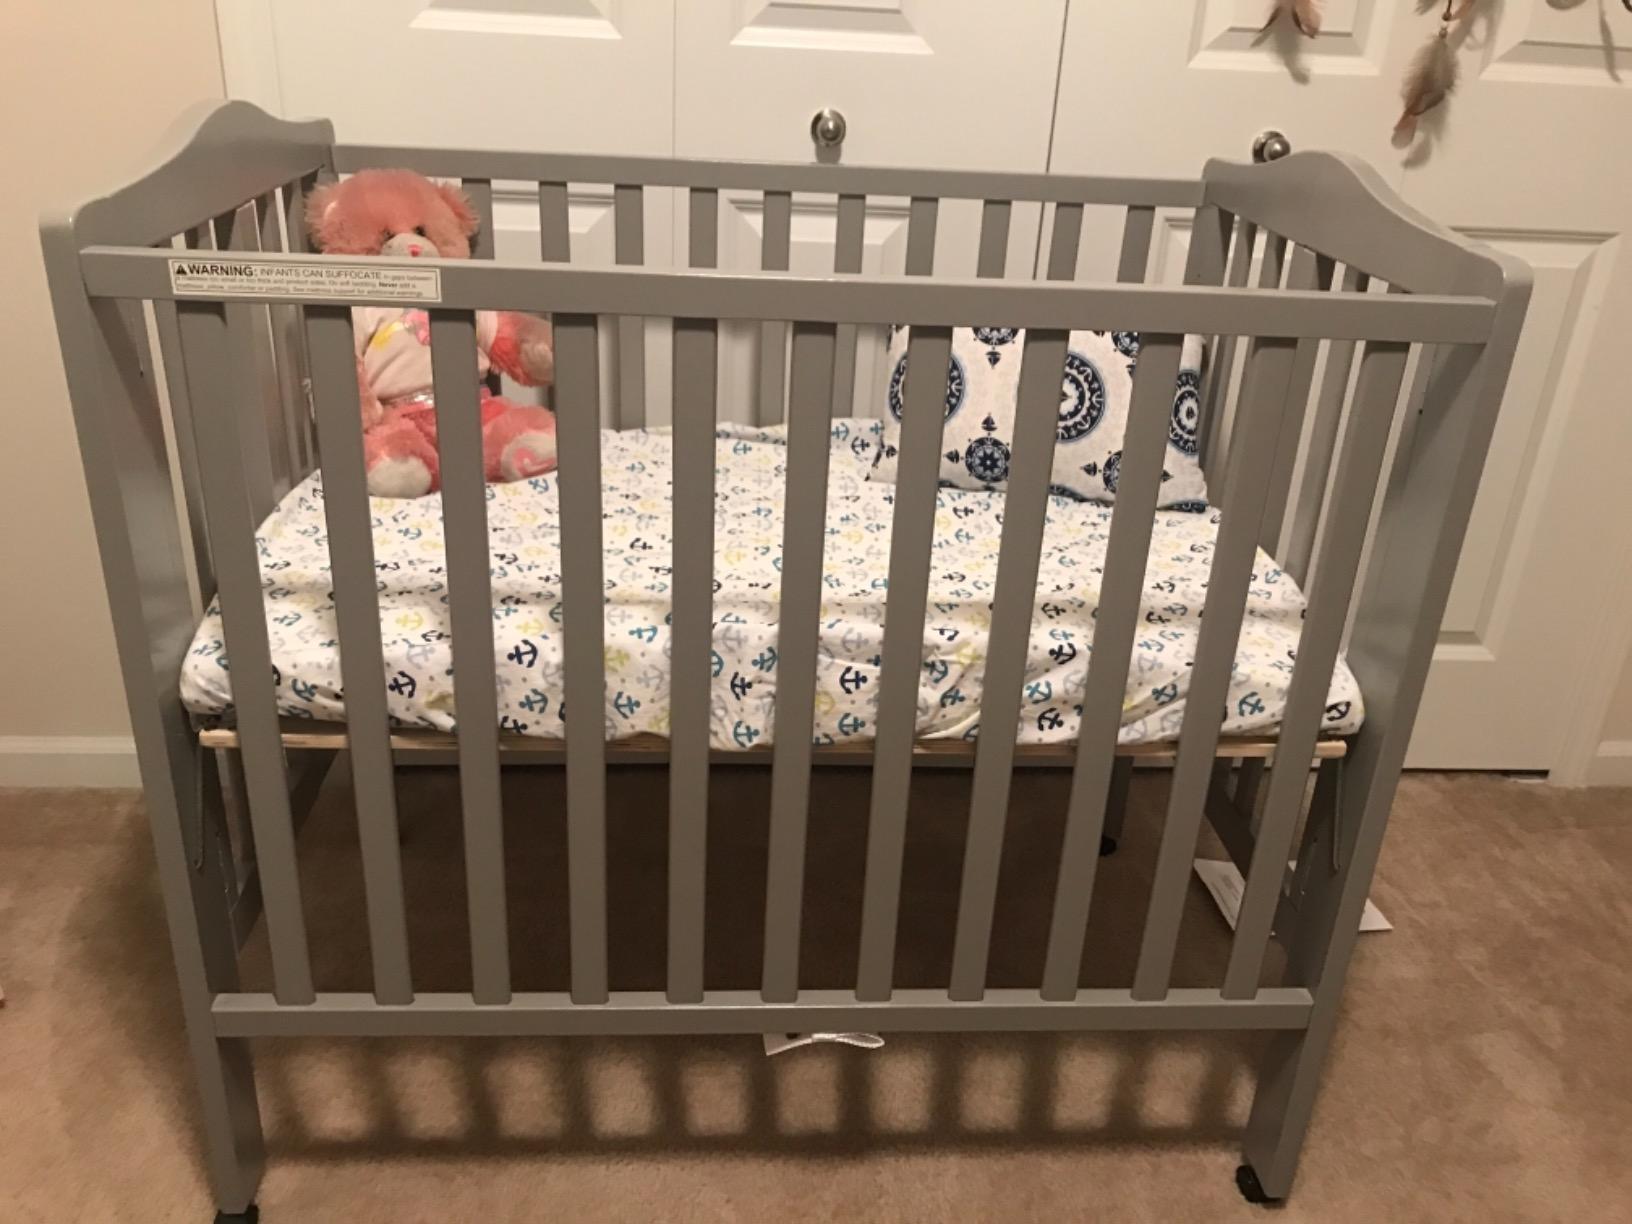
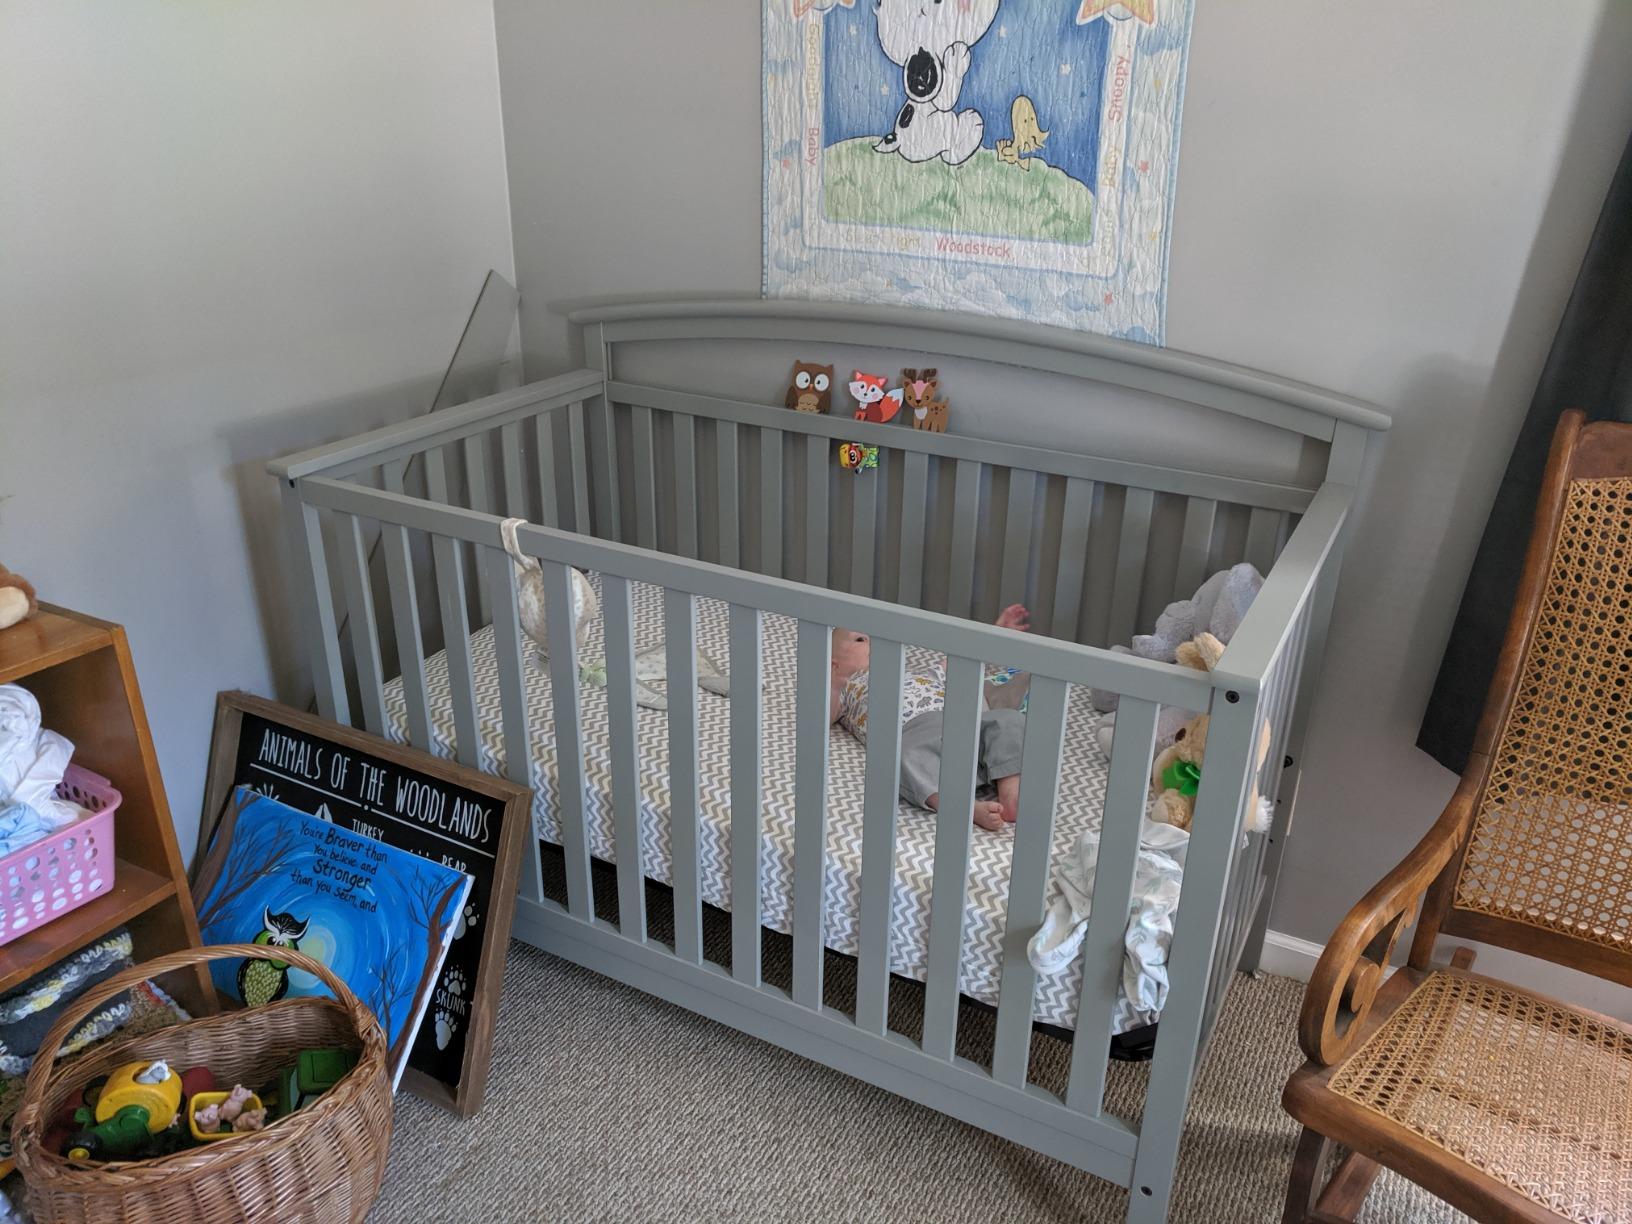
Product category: products_crib
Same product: no